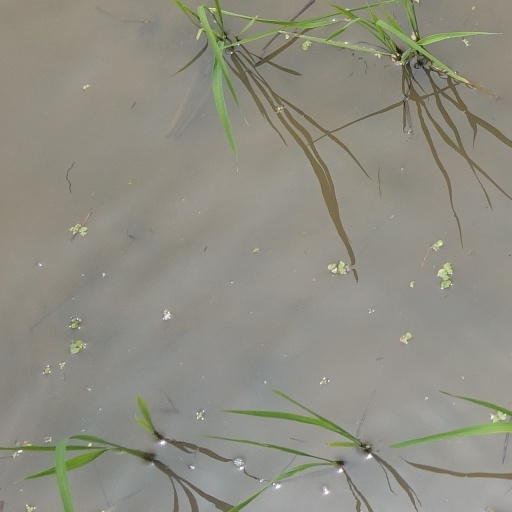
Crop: rice